Heimar Lenk

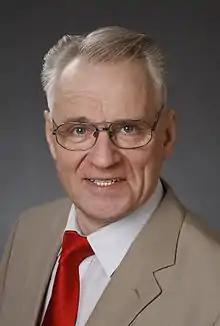
Heimar Lenk in 2011

Heimar Lenk (born 17 September 1946 in Tallinn) is an Estonian journalist and politician. He has supported the Estonian Centre Party since 1994.